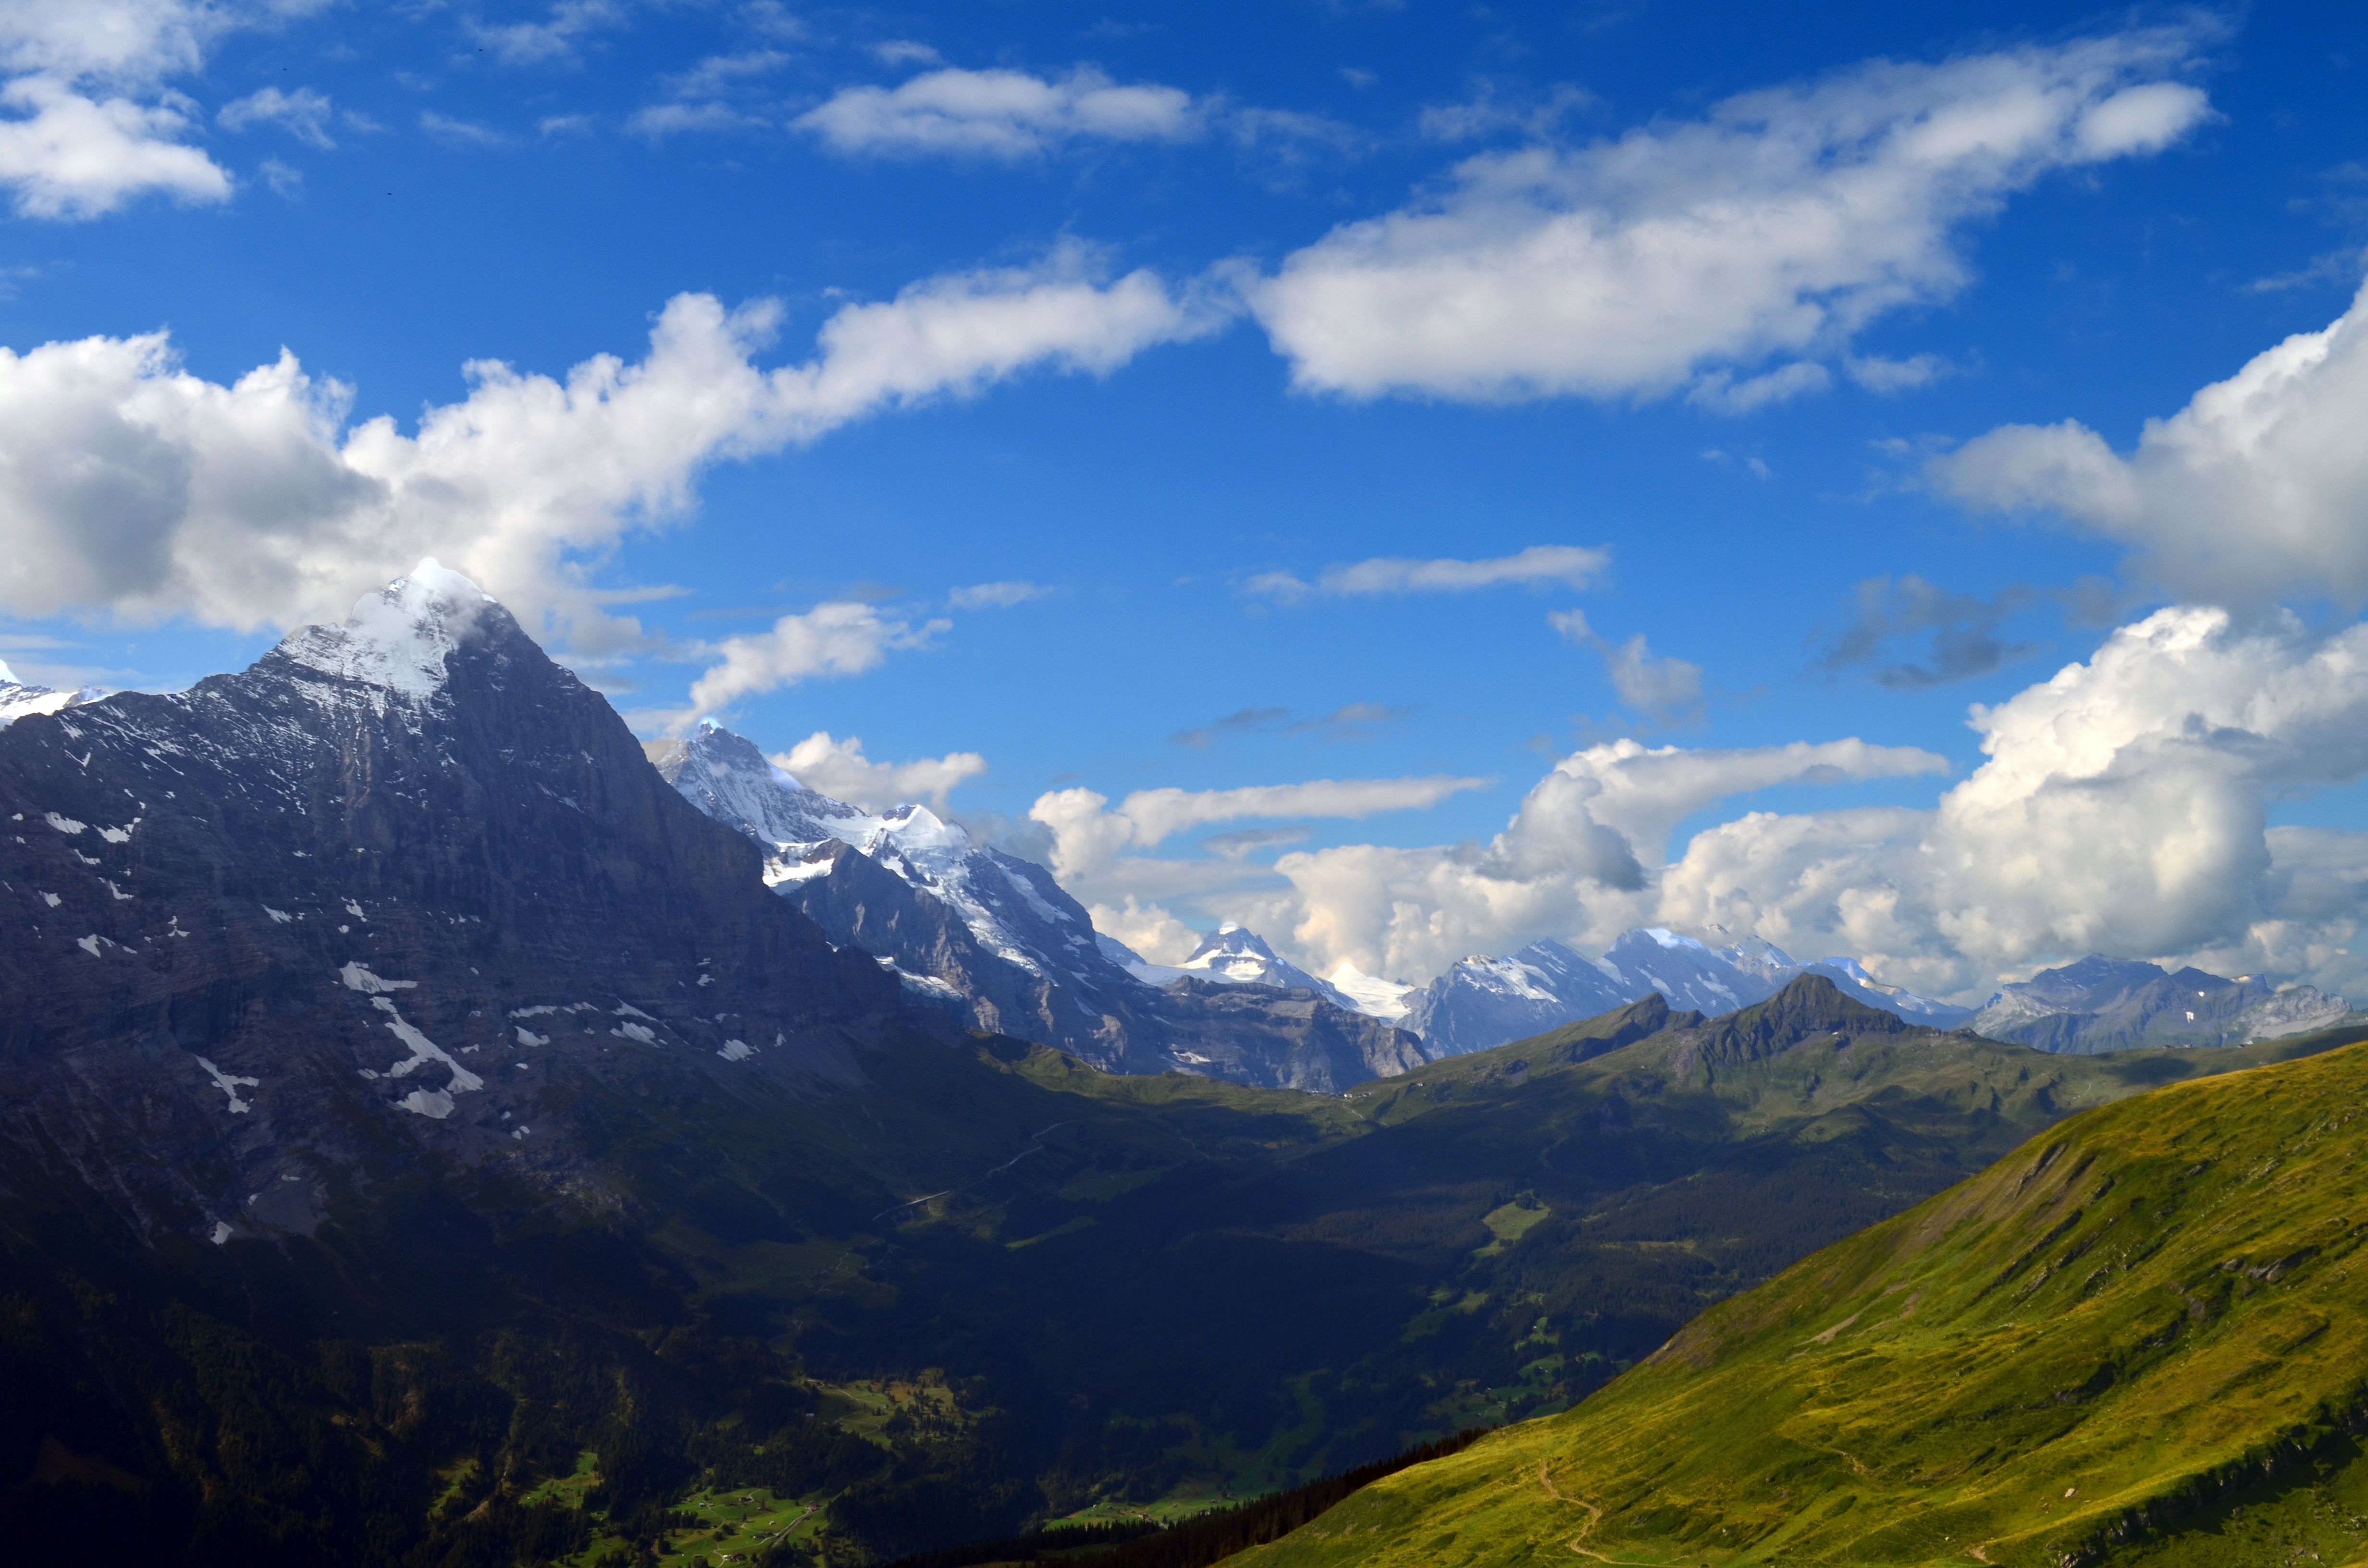
landscape, nature, rock, mountain, snow, cloud, sky, hiking, meadow, hill, valley, mountain range, panorama, monk, alpine, highland, ridge, mountain landscape, alps, plateau, virgin, first, fell, loch, landform, mountain pass, grindelwald, eiger, geographical feature, mountainous landforms